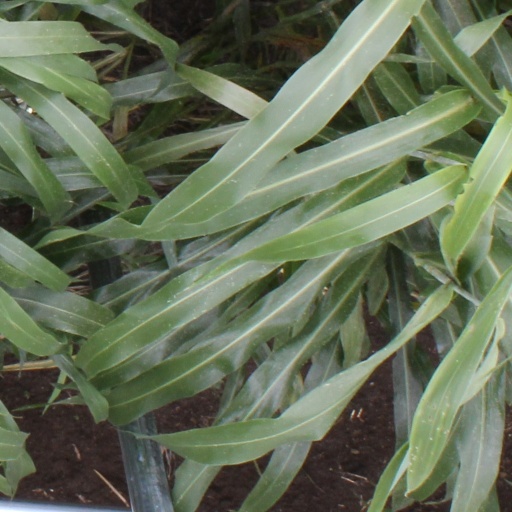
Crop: sorghum